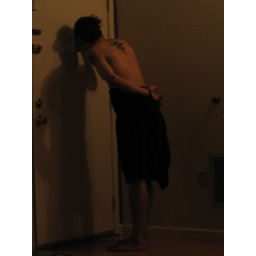
James at the door in towel